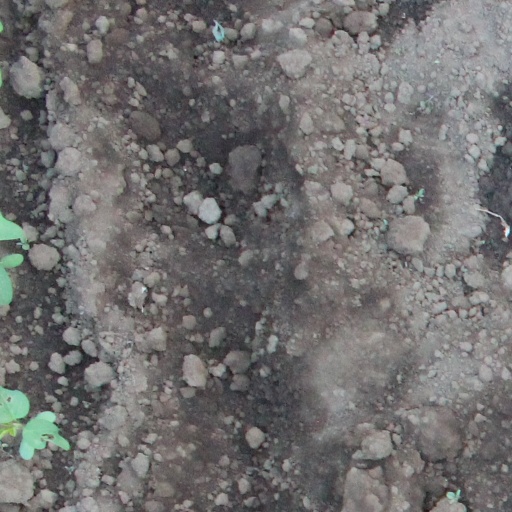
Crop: soybean